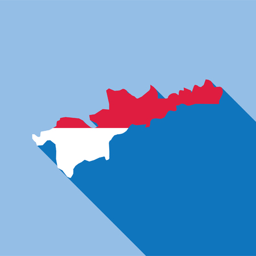
illustrated country shape with the flag